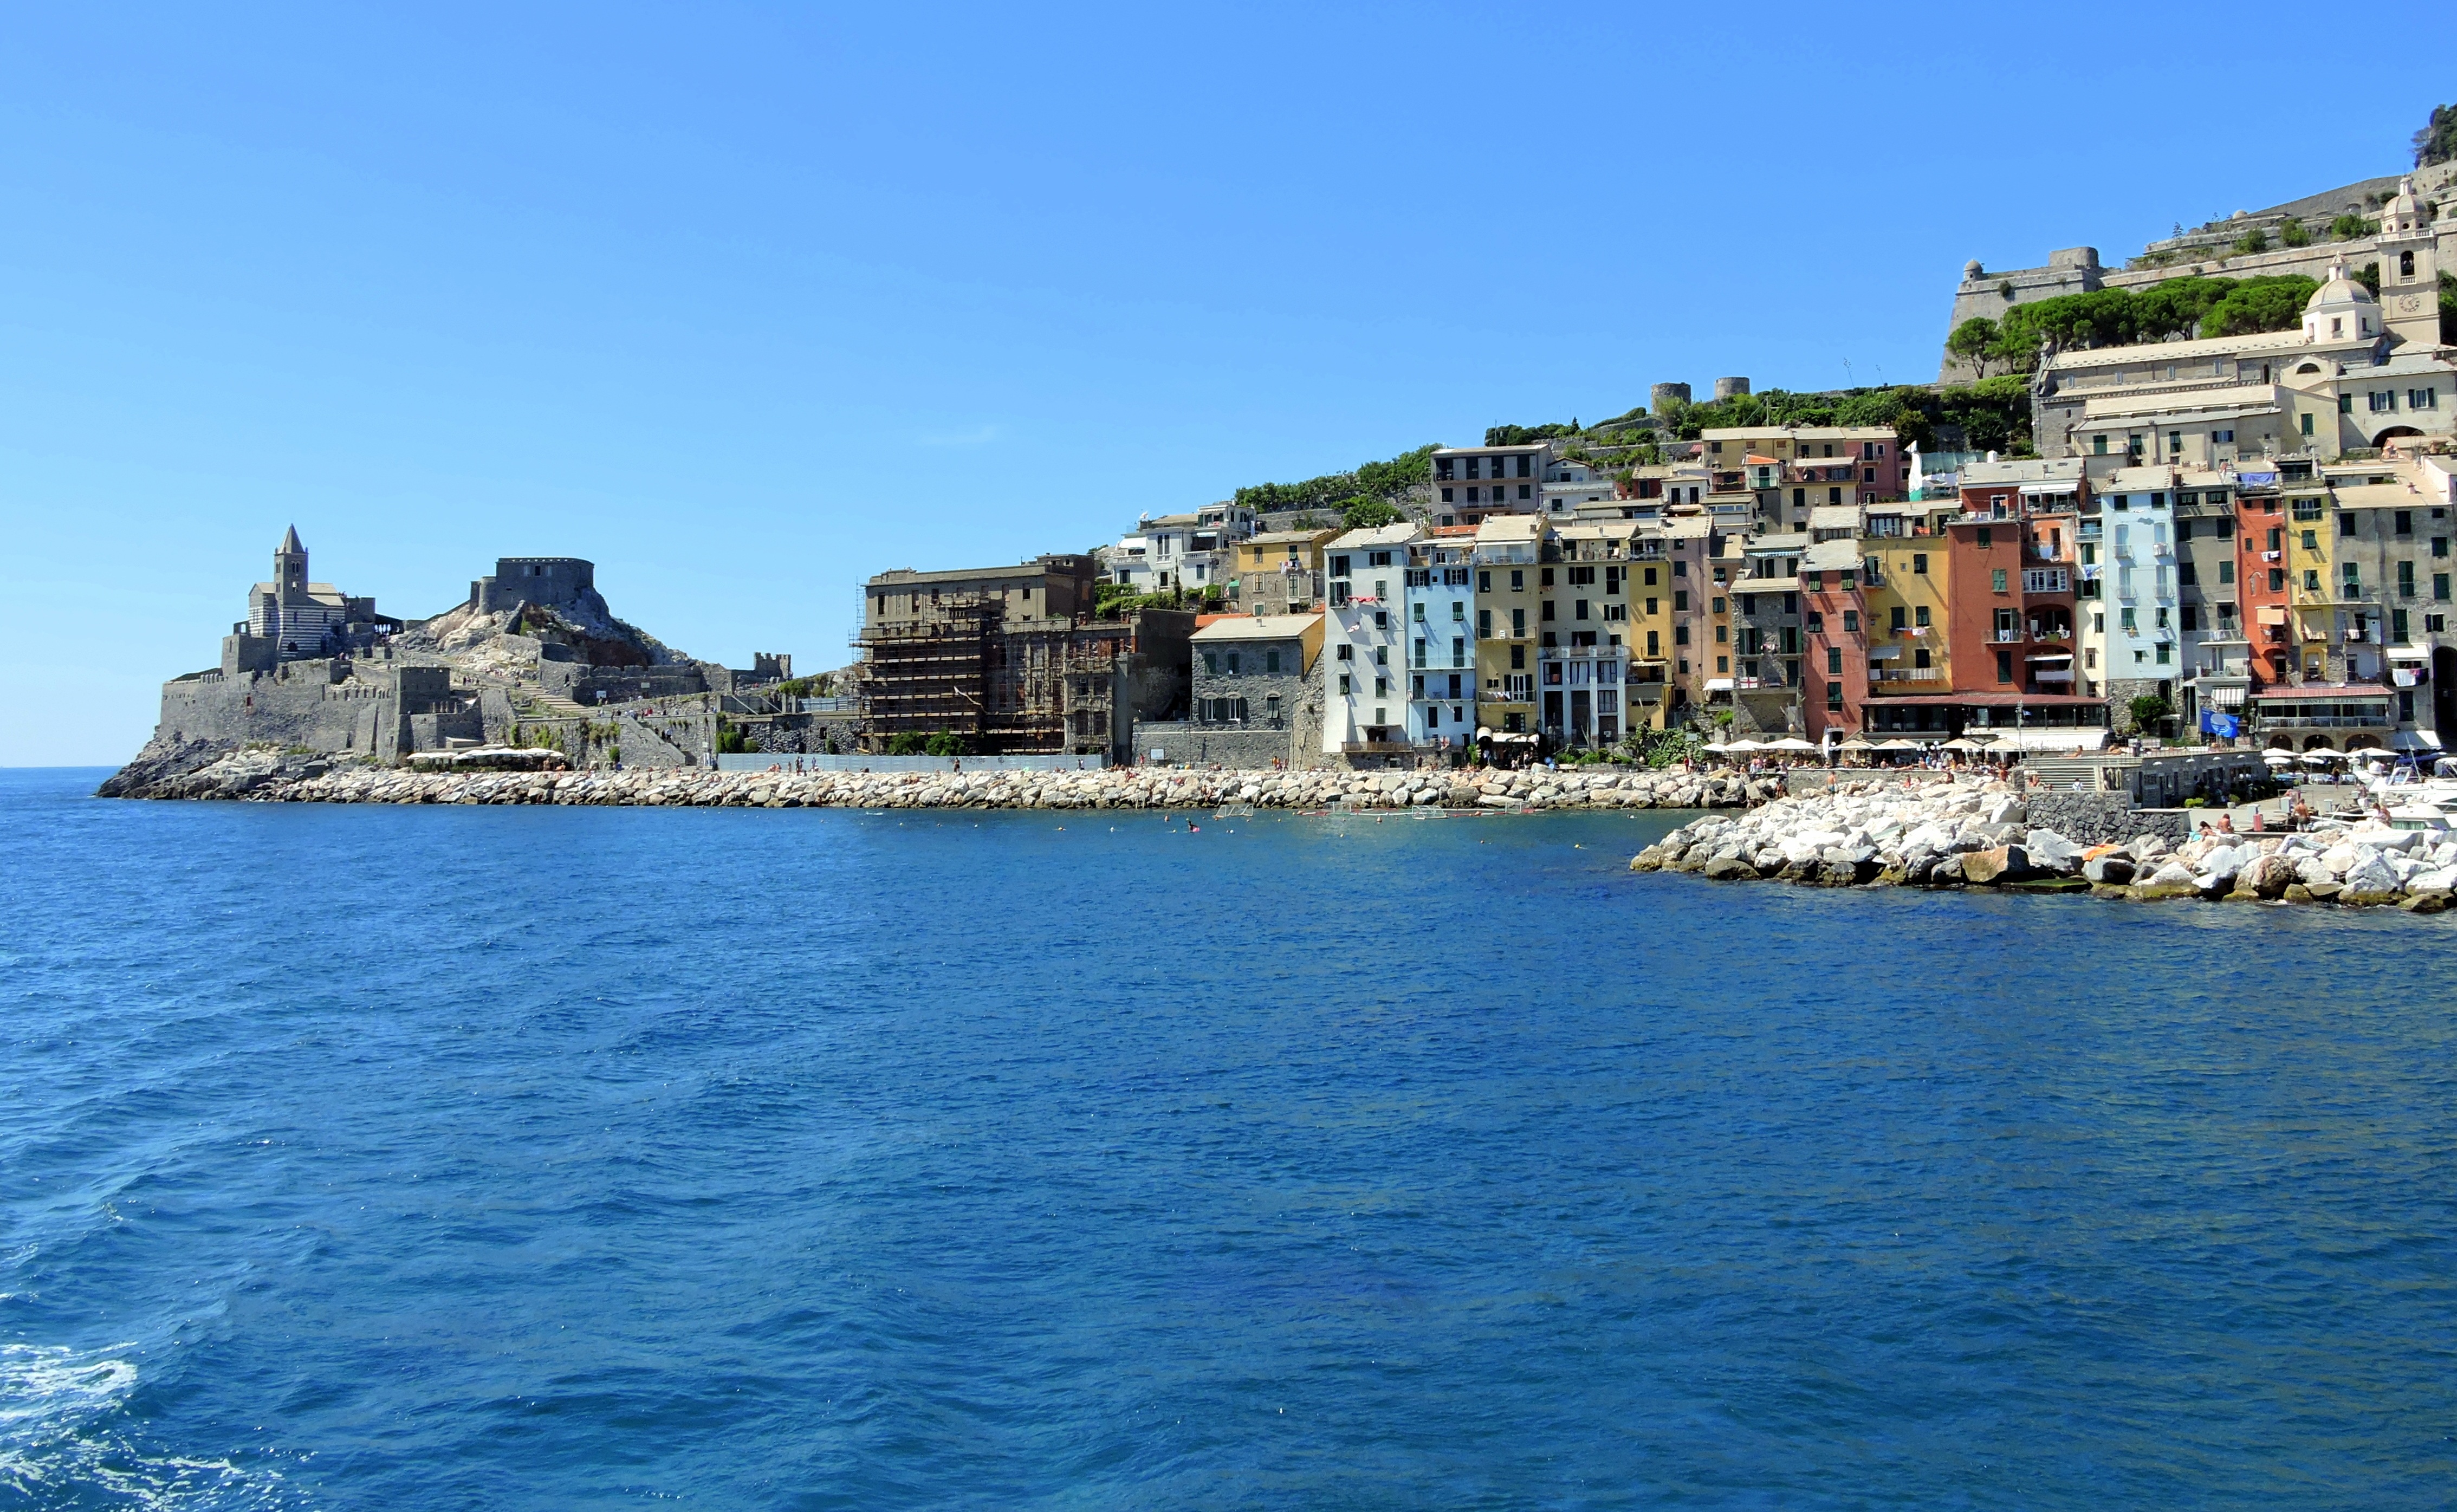
landscape, sea, coast, water, town, vacation, vehicle, bay, italy, harbor, port, tourism, terrain, colors, houses, cape, liguria, porto venere